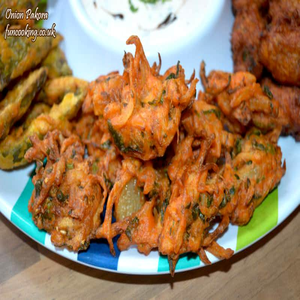
Dish: pakora